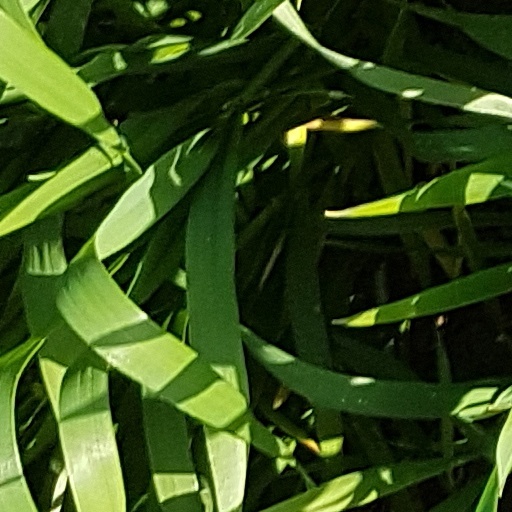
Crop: wheat